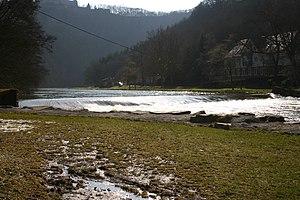
La Sûre à la Plage de Bourscheid Beideler René
La Sûre est une rivière belgo-germano-luxembourgeoise et un affluent en rive gauche de la Moselle. Elle fait donc partie du bassin versant du Rhin.